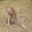
Label: kangaroo